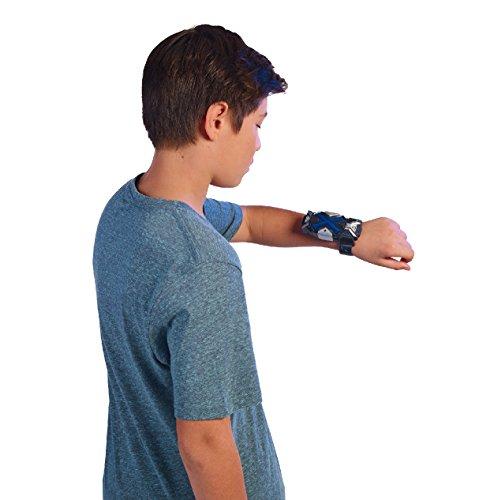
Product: Mech-X4 Mech-Link Communicators Role Play Set
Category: Toys & Games | Dress Up & Pretend Play | Pretend Play
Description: The Mech-Link Communicators allow you and a friend to communicate like the Mech-X4 team.
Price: $21.01
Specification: ProductDimensions:4.5x2x1inches|ItemWeight:10.6ounces|ShippingWeight:10.6ounces(Viewshippingratesandpolicies)|DomesticShipping:ItemcanbeshippedwithinU.S.|InternationalShipping:ThisitemcanbeshippedtoselectcountriesoutsideoftheU.S.LearnMore|ASIN:B06XYCTRSH|Itemmodelnumber:37291|Manufacturerrecommendedage:5-9years|Batteries:4AAAbatteriesrequired.